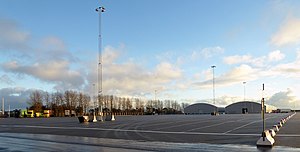
Parkeringsplads
En parkeringsplads for lastbiler  i Ystad havn 2018.
En parkeringsplads eller en P-plads er et område, der er beregnet til at henstille køretøjer på, når de ikke bruges.